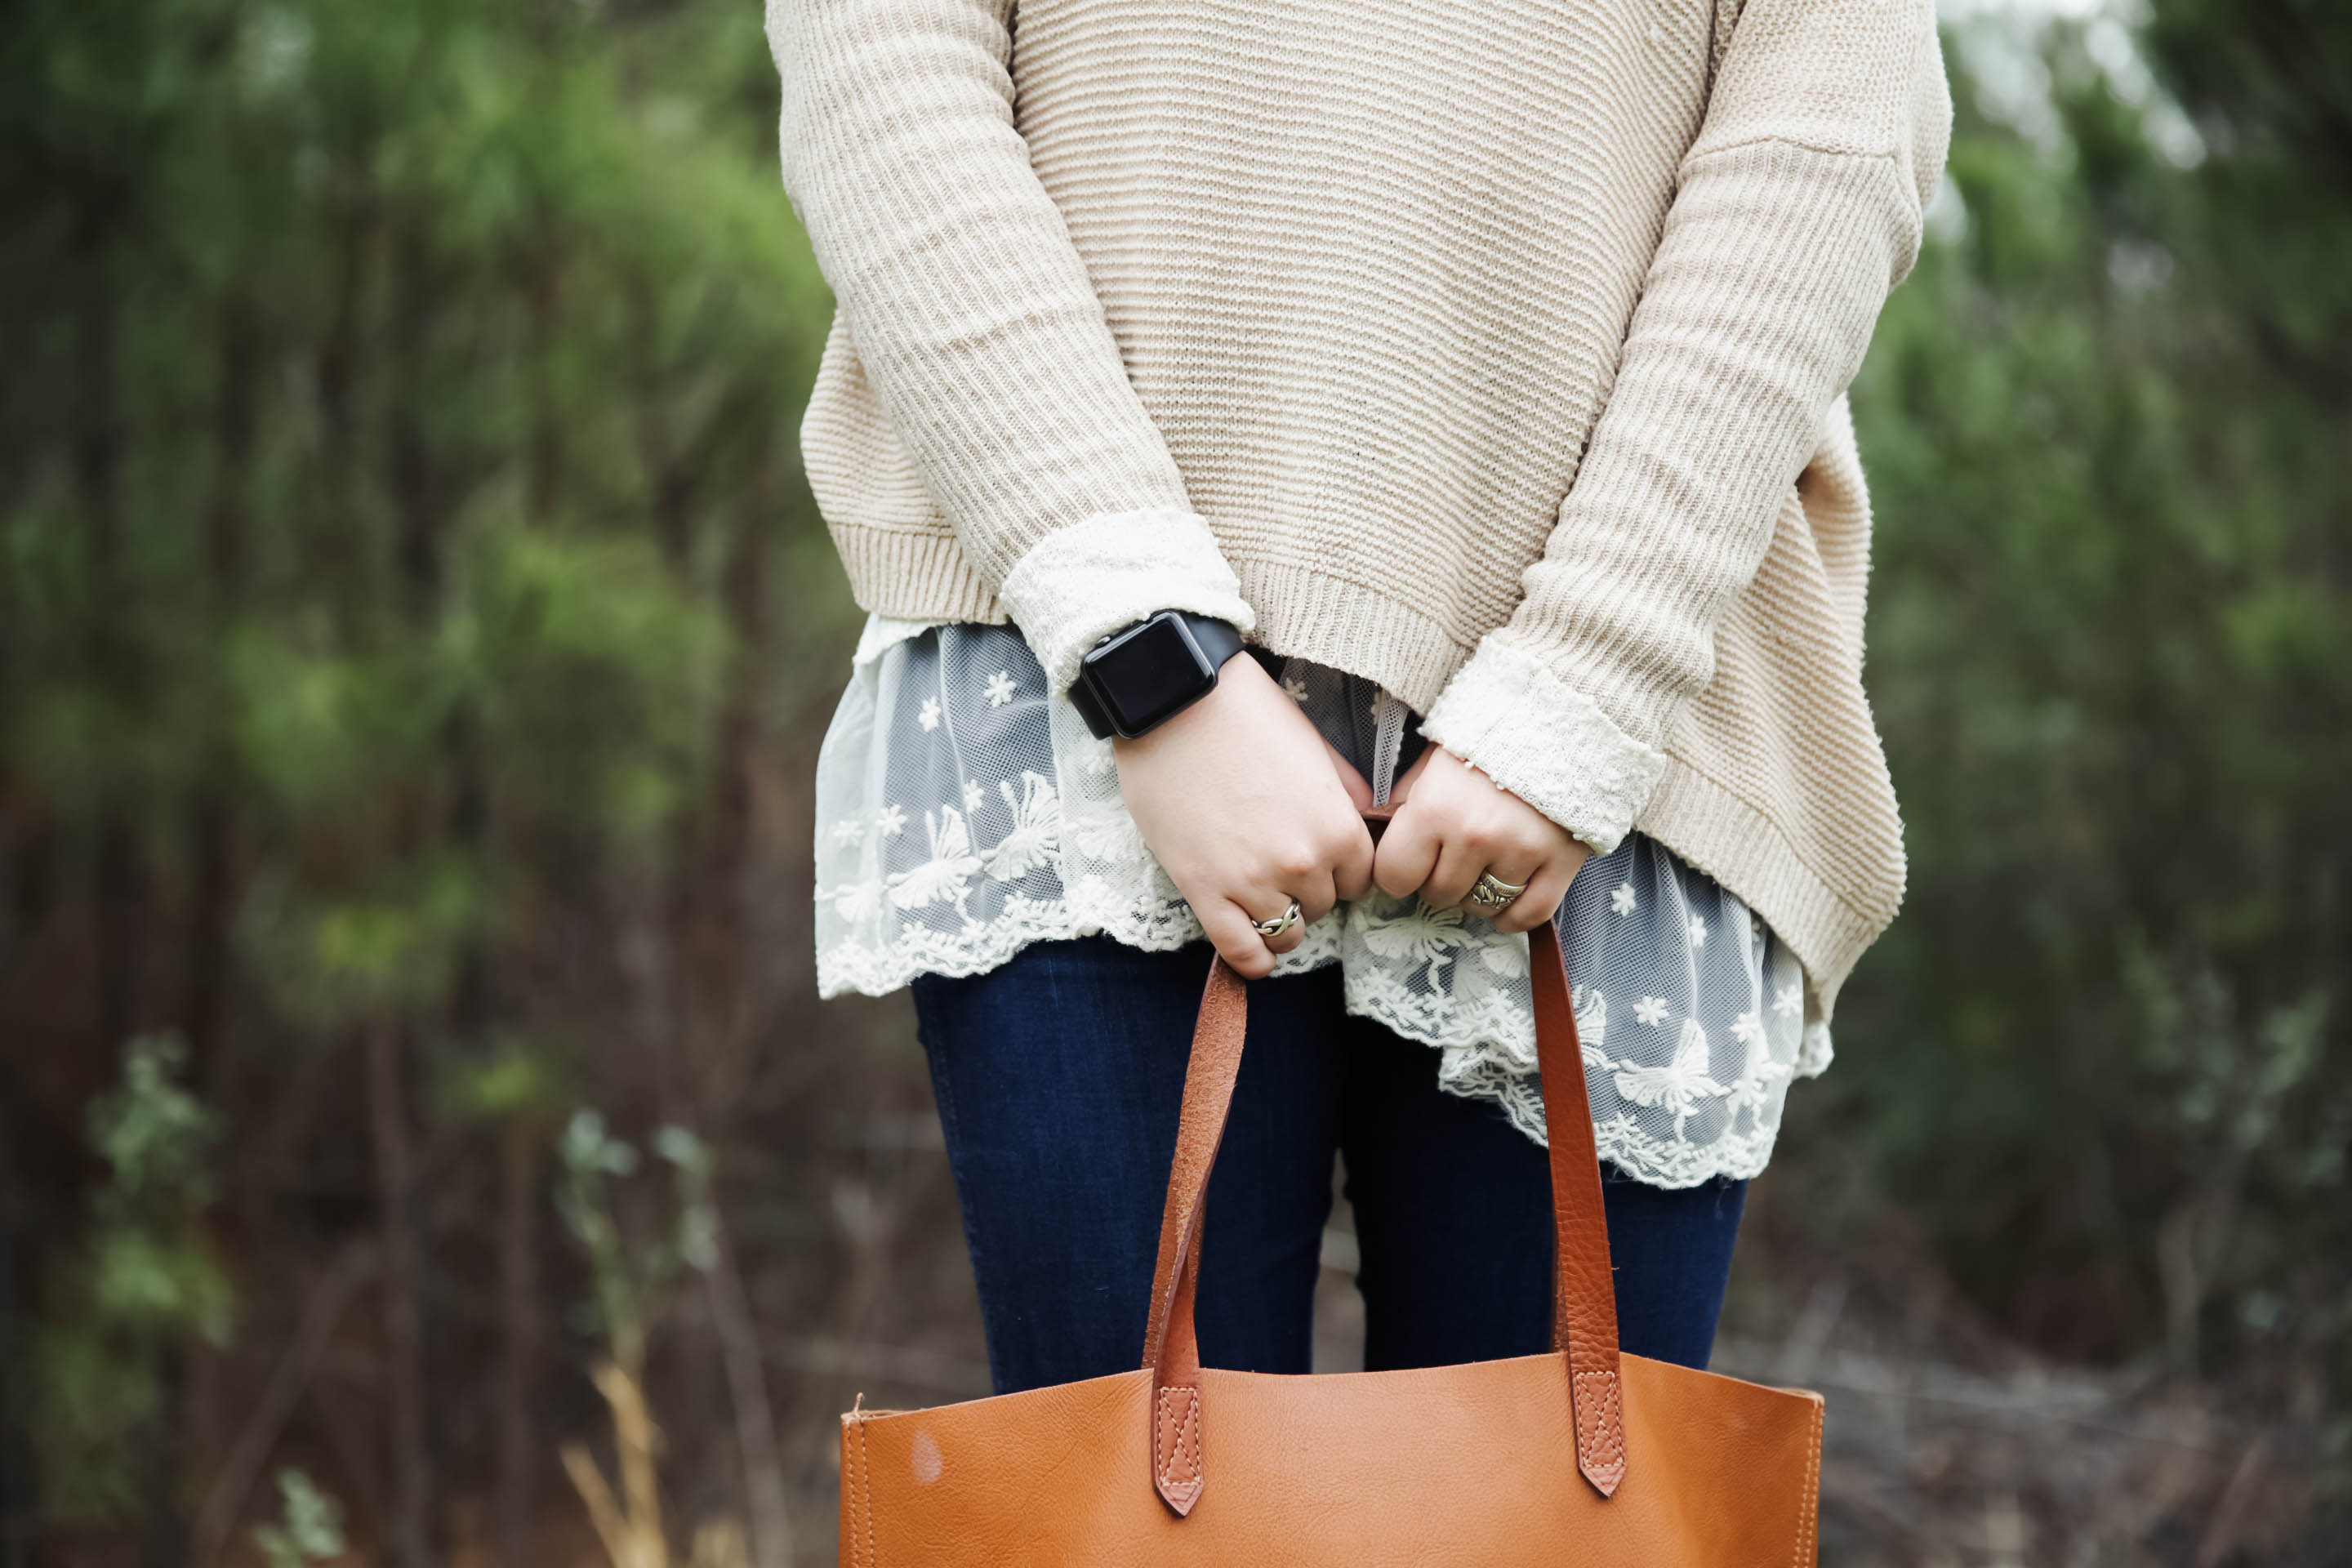
woman, female, pattern, spring, bag, fashion, clothing, lady, holding, outerwear, abdomen, photo shoot